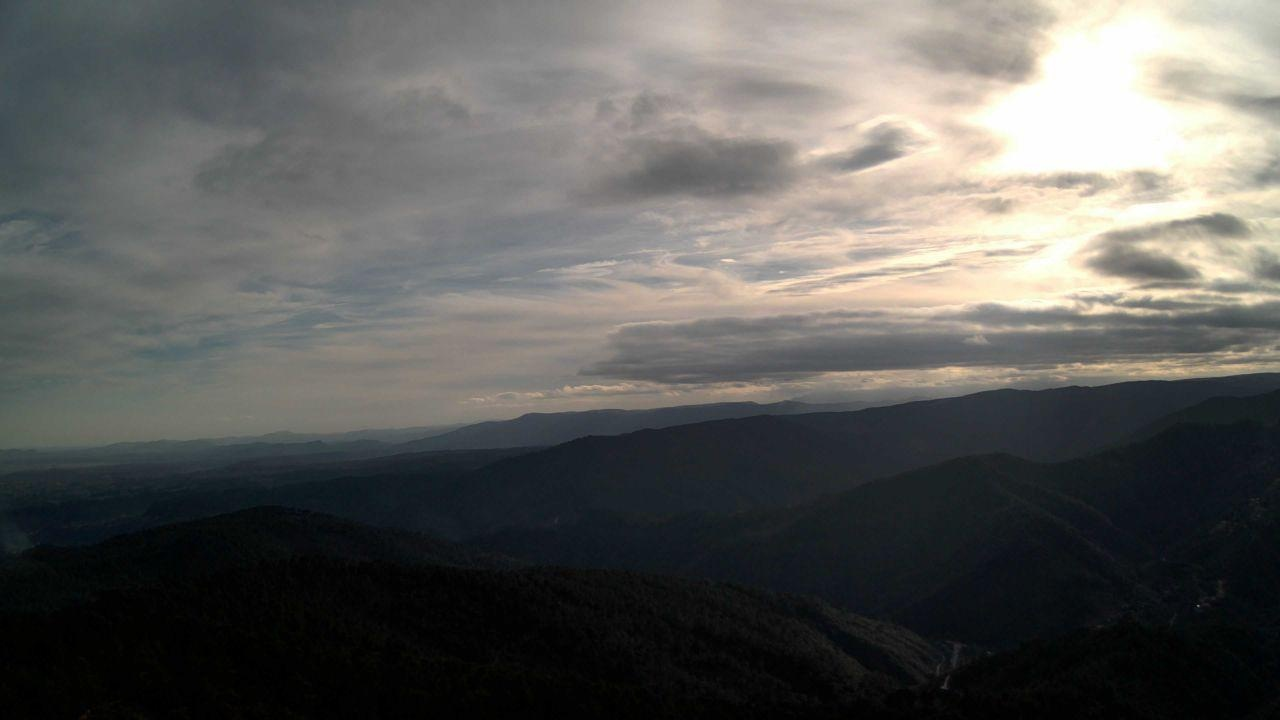
Fire: no
Smoke: yes